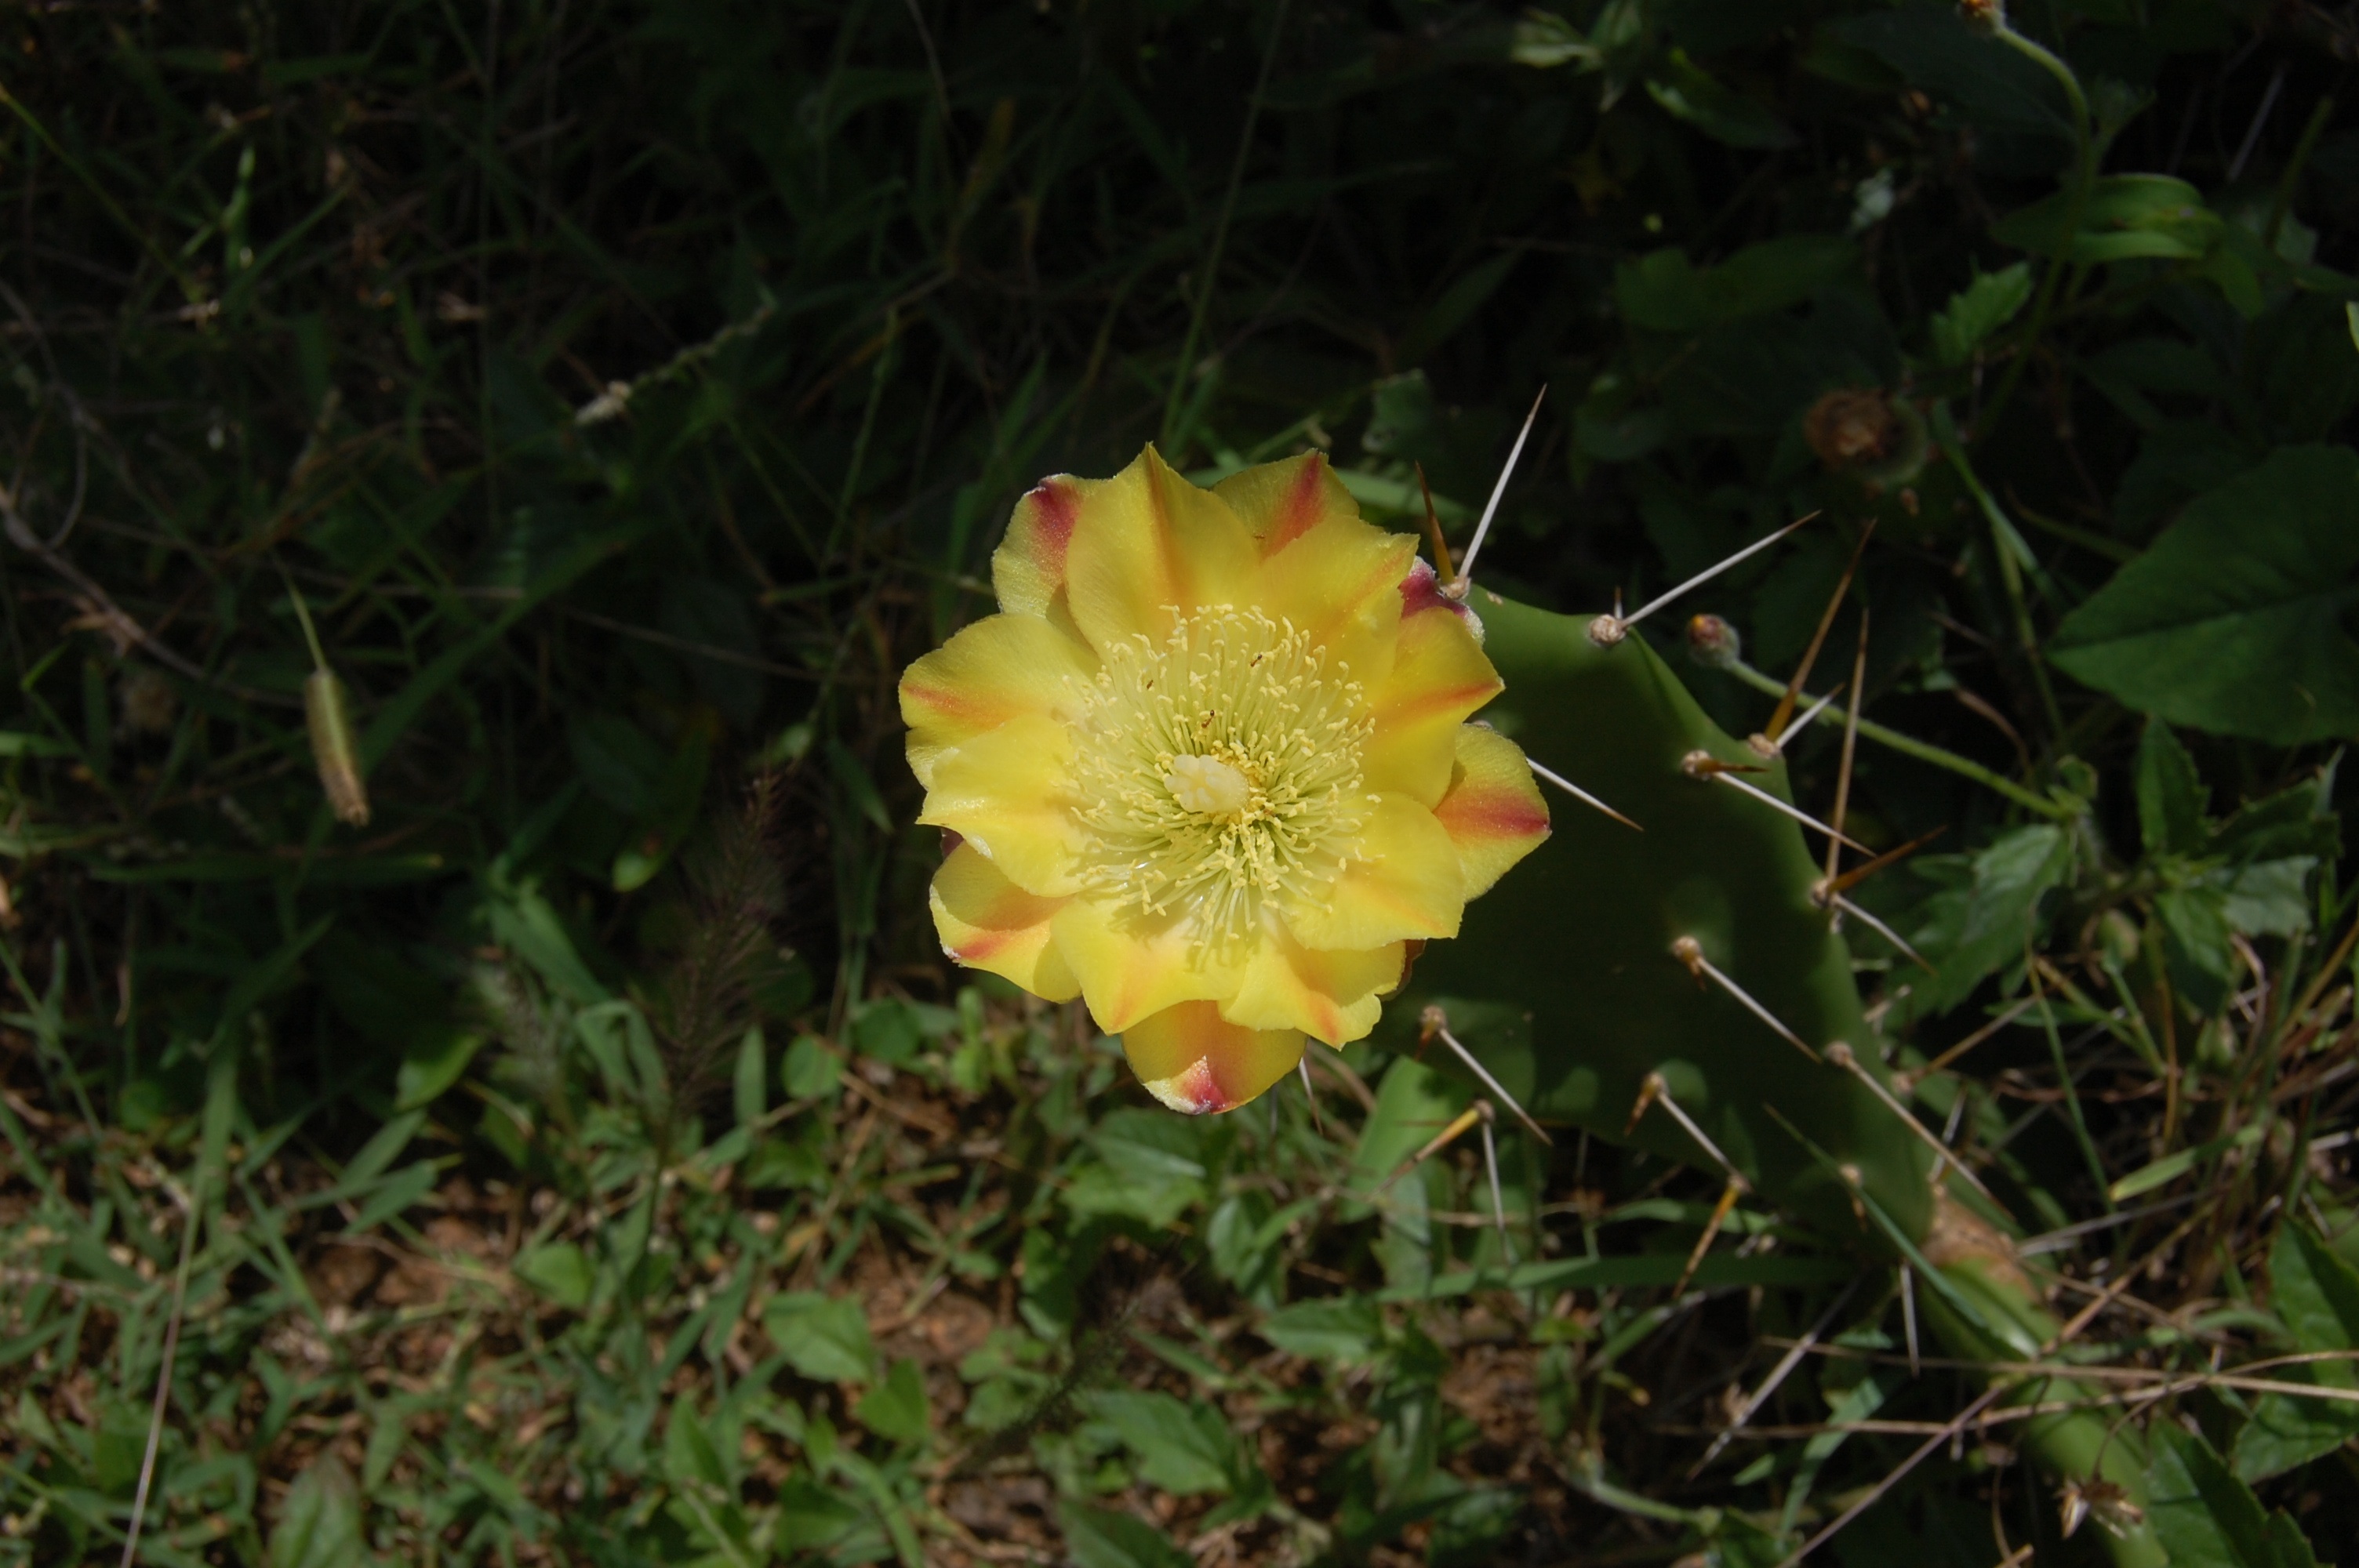
plant, flower, botany, flora, wildflower, flowering plant, land plant